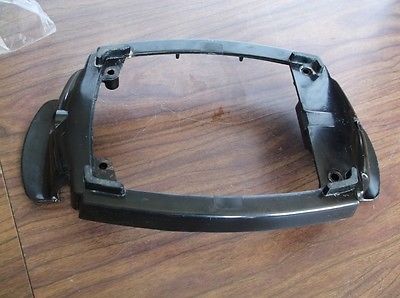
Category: toaster